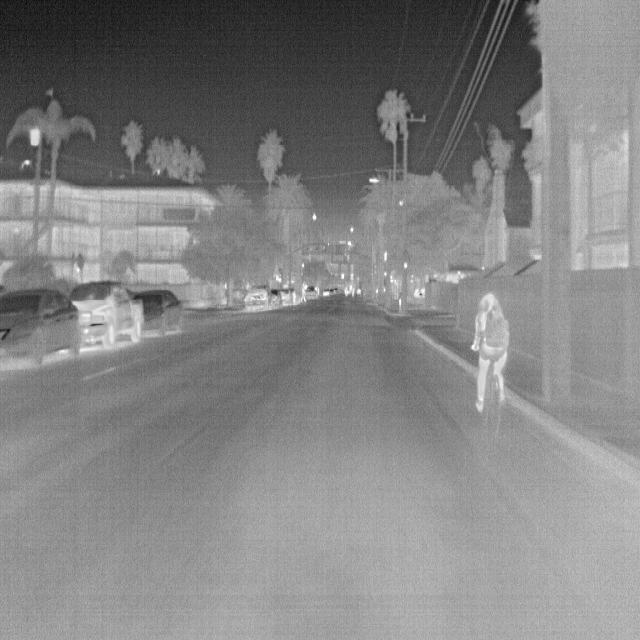
Detected objects:
label: person